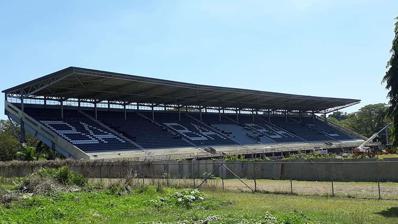
Building: Govind Park
Country: Fiji
Year built: 1976
Sports stadium in Ba, Fiji Govind Park Govind Park during its revamp in 2023 Location Ba , Fiji Coordinates 17°32′17″S 177°41′28″E / 17.53806°S 177.69111°E / -17.53806; 177.69111 Type Multi-purpose stadium Genre(s) Sporting events Capacity 13,500 Field shape Rectangular Surface Grass Construction Opened 17 July 1976 ; 48 years ago ( 1976-07-17 ) Renovated 2016-present Tenants Ba F.C. Website batowncouncil.com.fj Govind Park is a multi-use stadium in Ba , Fiji . It is currently used mostly for football matches and hosts the home matches of Ba F.C. The stadium holds 13,500 people. History The stadium was officially opened on 17 July 1976 by the ex-president of Fiji Football Association, Manikam V. Pillay. It is named after one of the former mayors of Ba town, Kishore Govind. In June 2011 it hosted the 2011 Kshatriya World Cup , in which Nadi Khatri won by beating Men In Black Ba 2-0 in the final. Tournaments held Govind Park has hosted football tournaments such as the Fiji Fact , Battle of the Giants and Inter District Championship . References